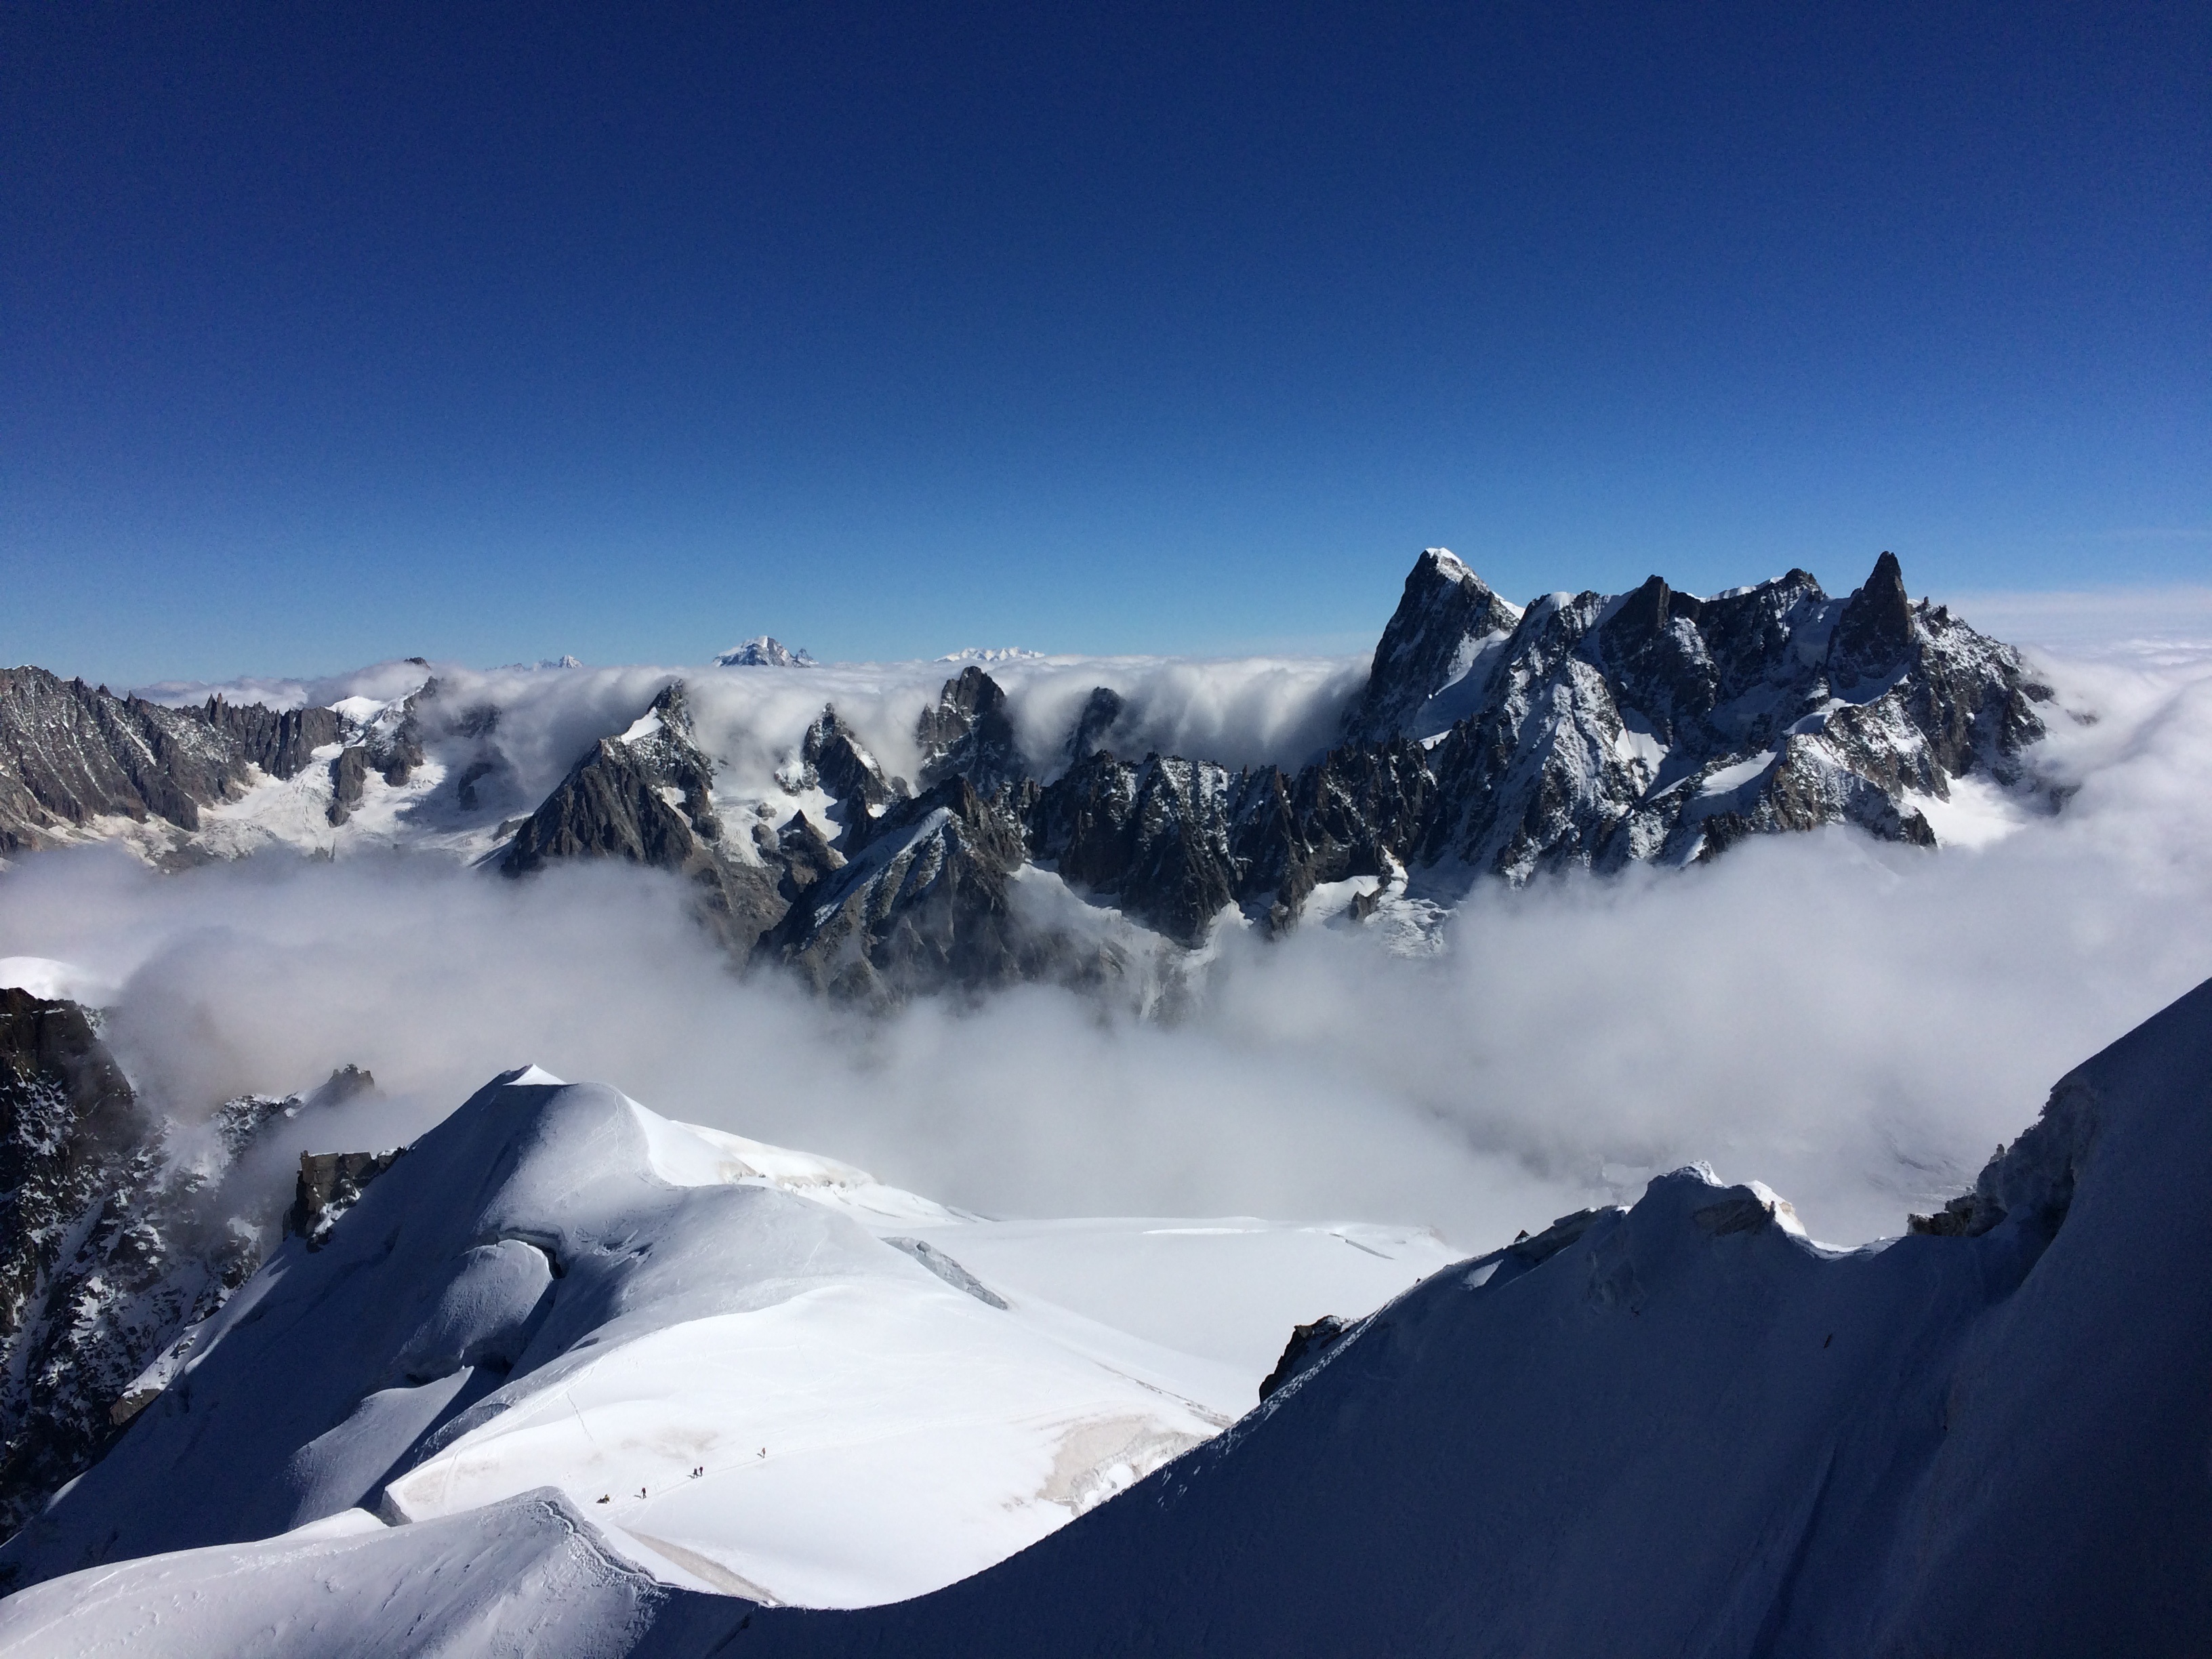
mountain, snow, winter, mountain range, weather, season, ridge, summit, mountaineering, winter sport, alps, cirque, piste, landform, ski touring, ski mountaineering, geographical feature, mountainous landforms, geological phenomenon